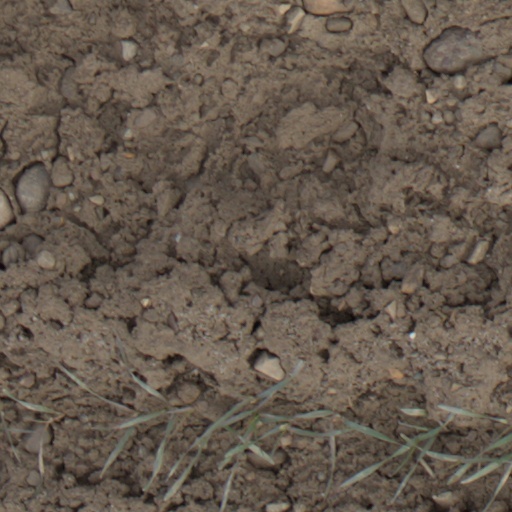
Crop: wheat